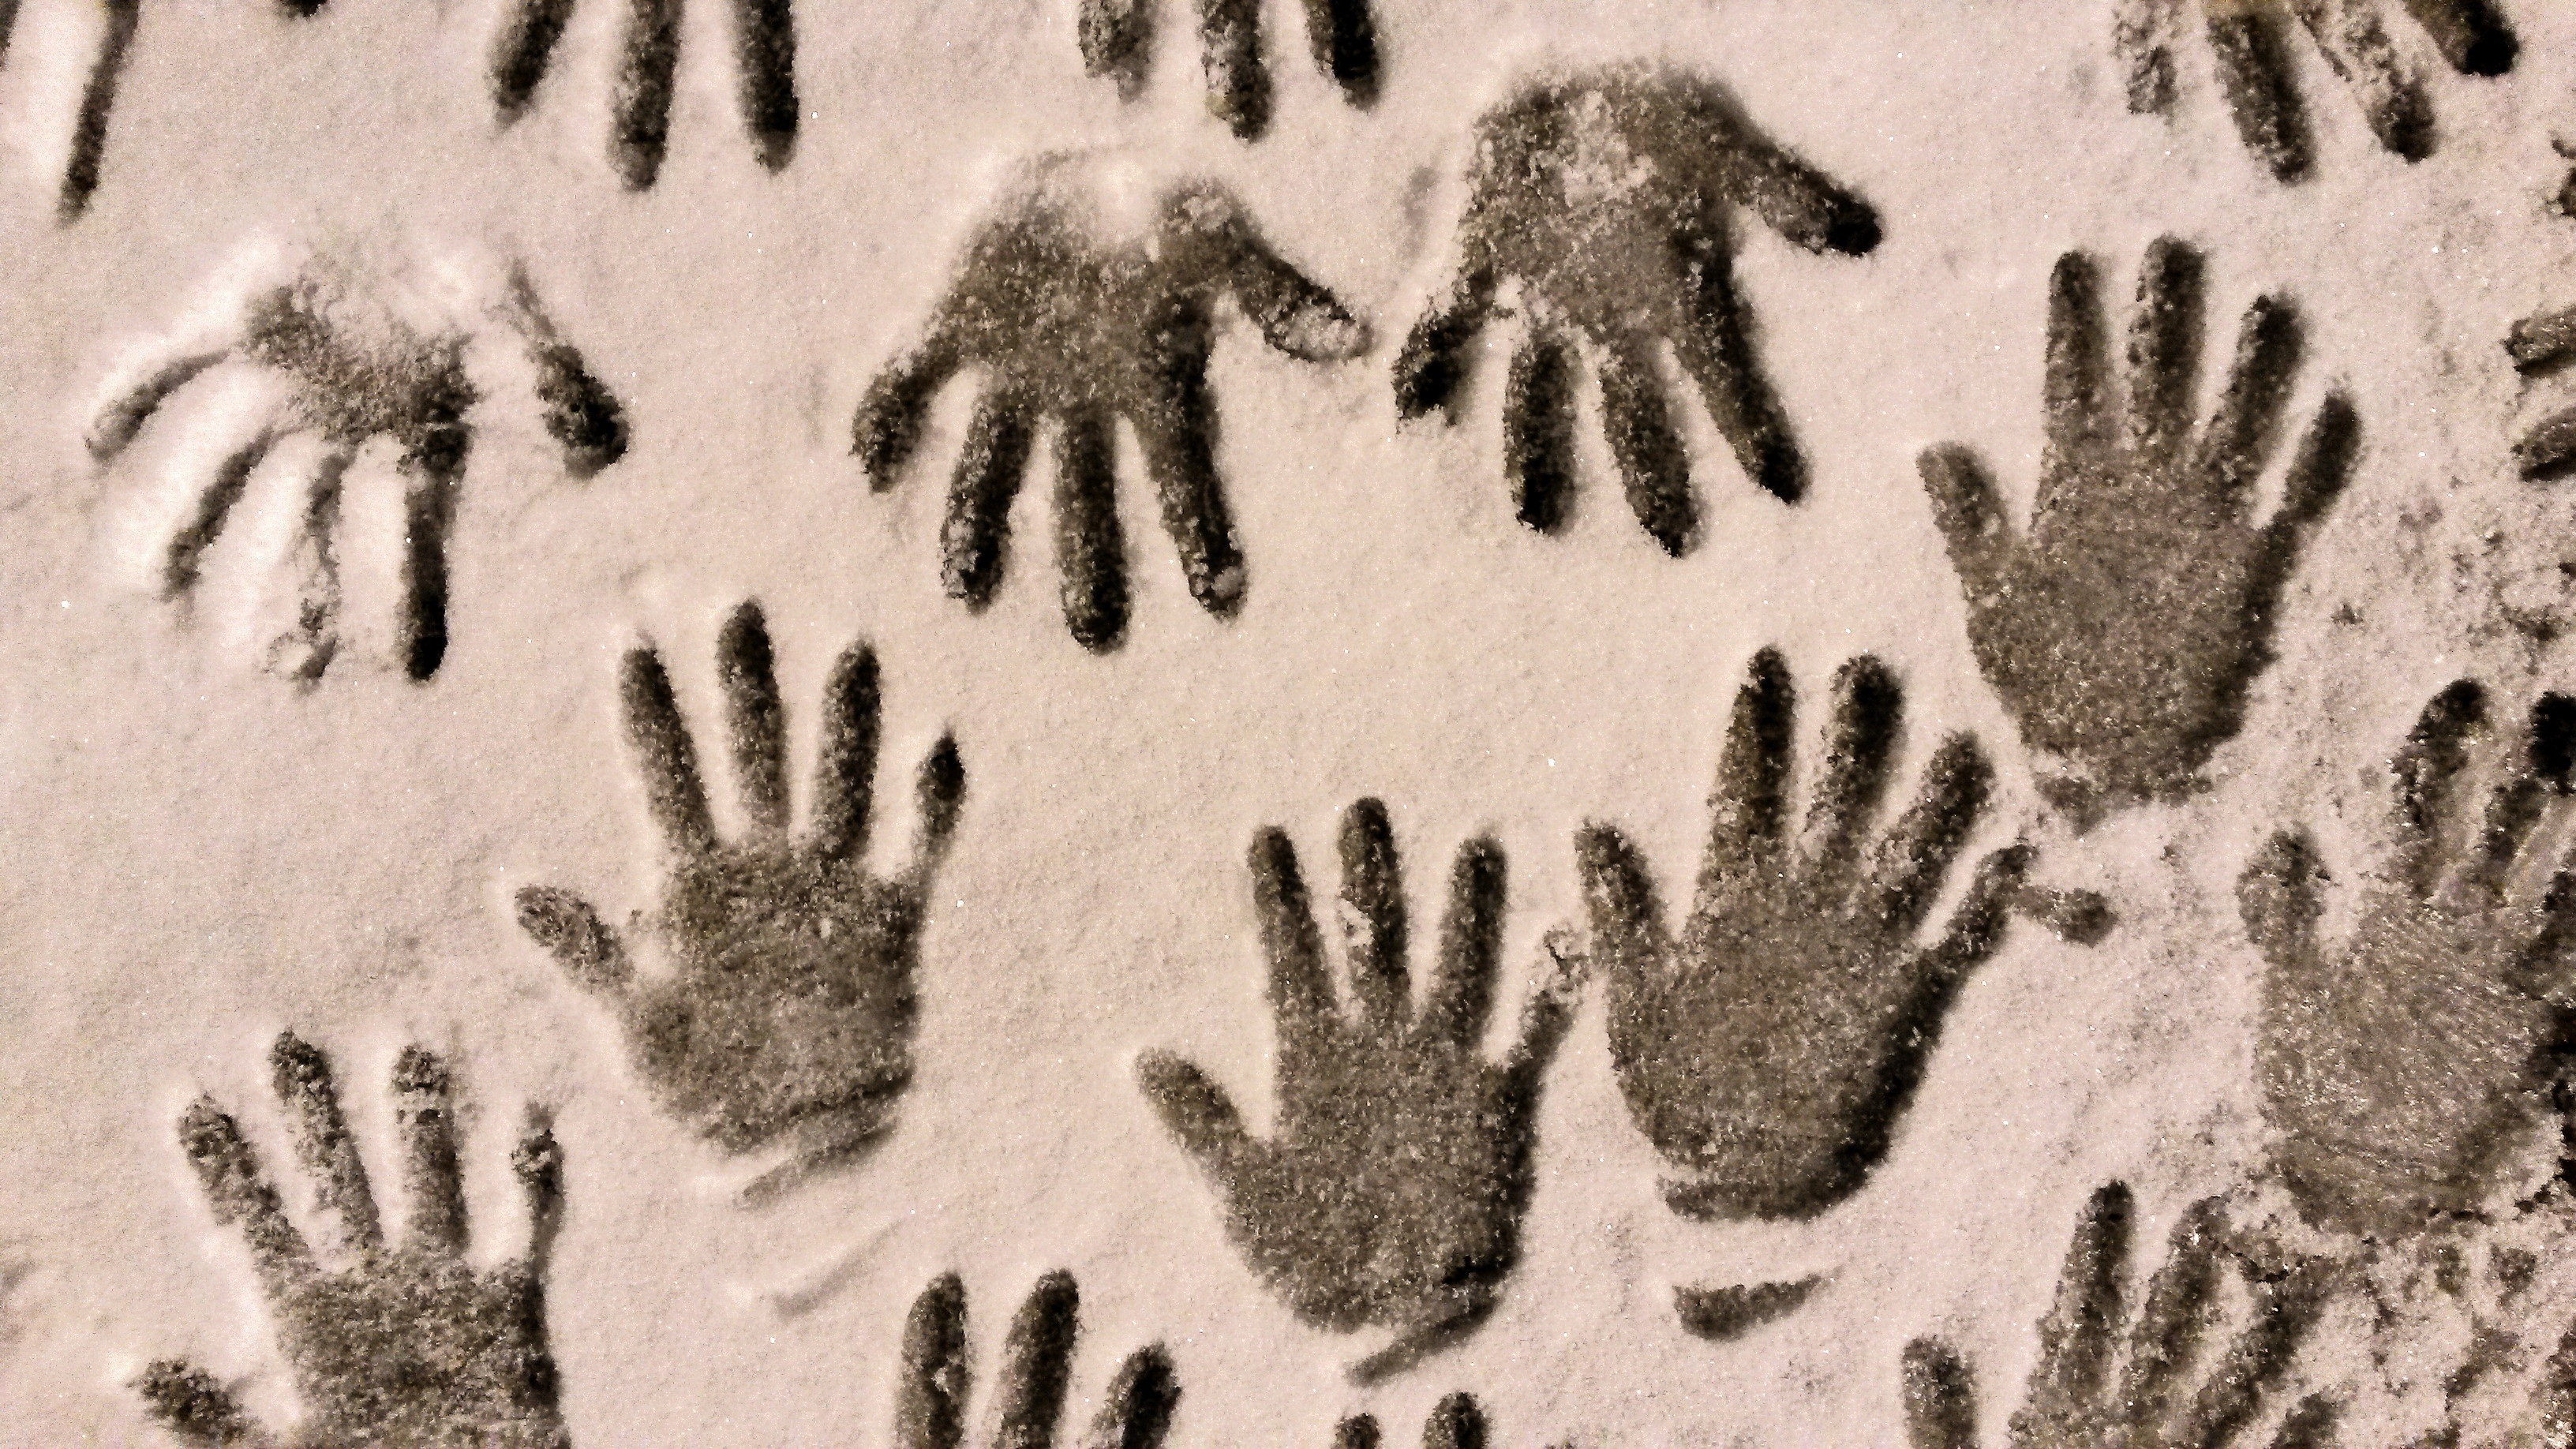
hand, snow, winter, pattern, season, children, fun, sketch, drawing, design, hands, fingers, shape, imprint